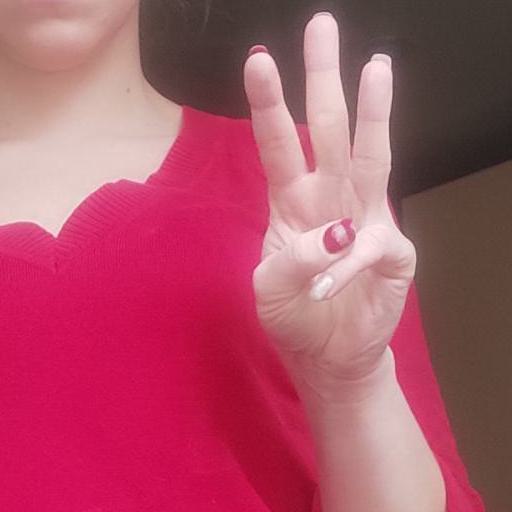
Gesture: three